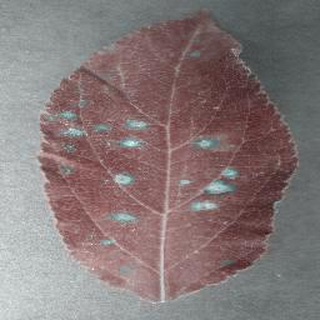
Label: apple_cedar_apple_rust